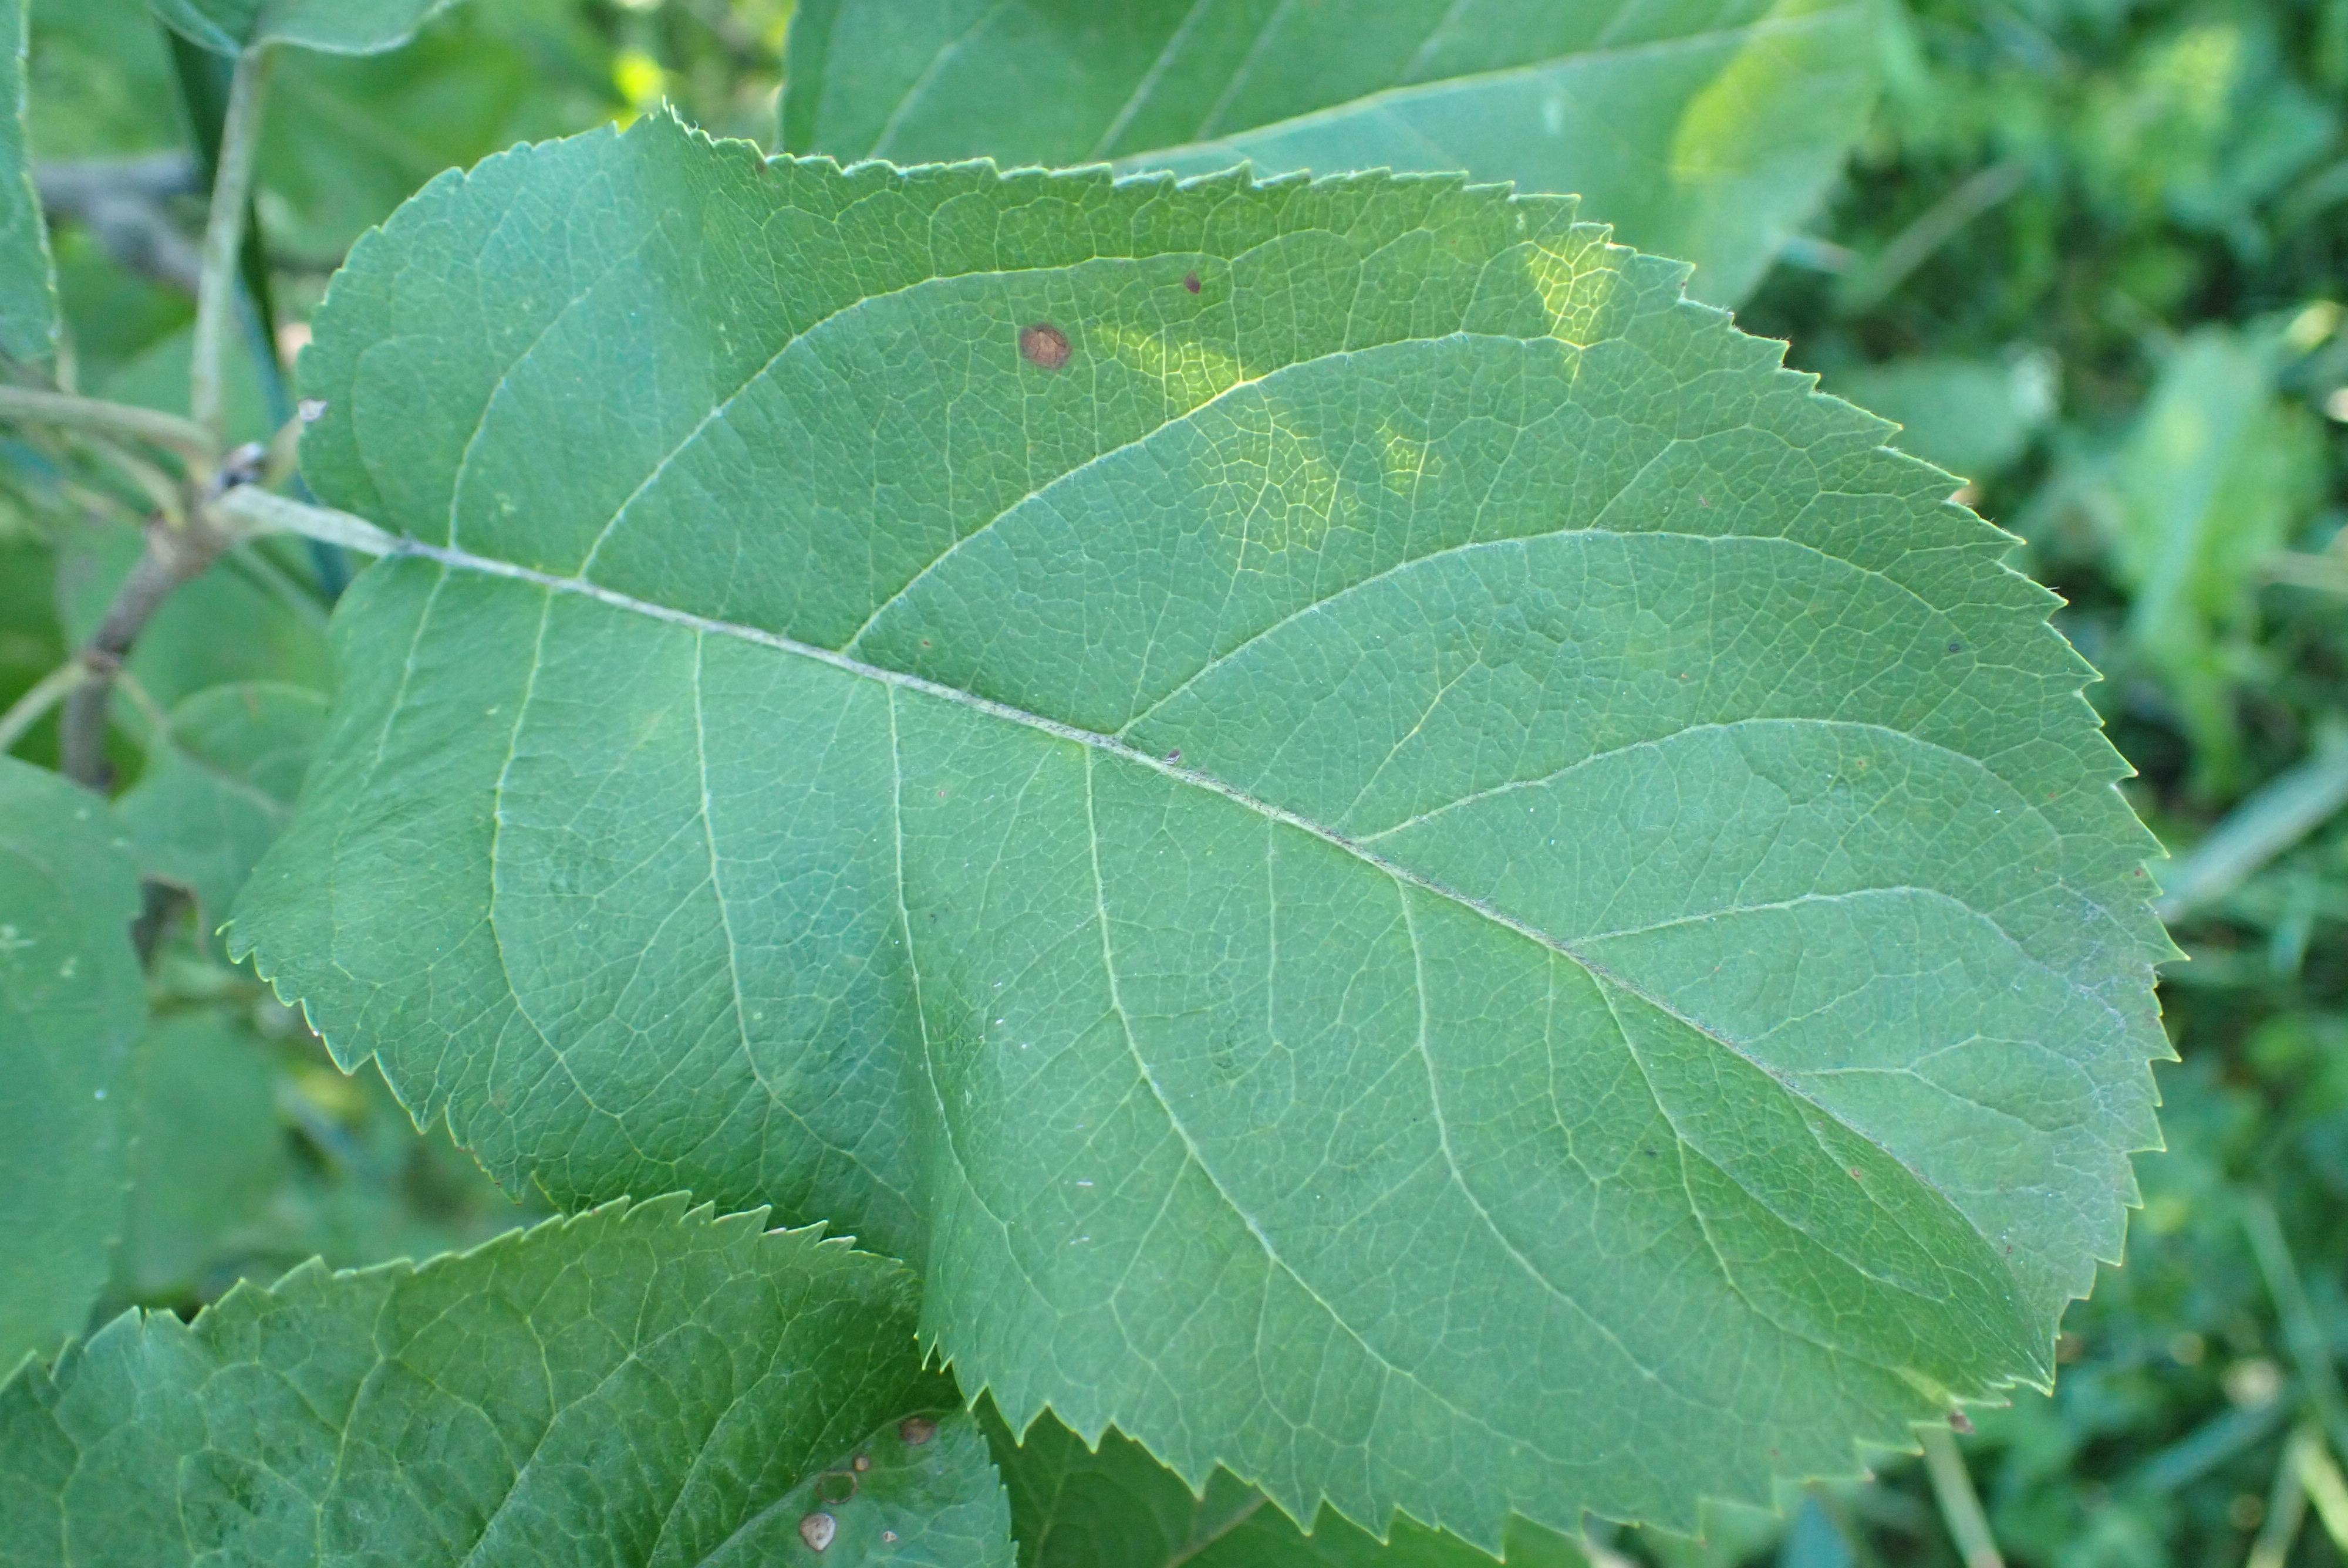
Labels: frog_eye_leaf_spot